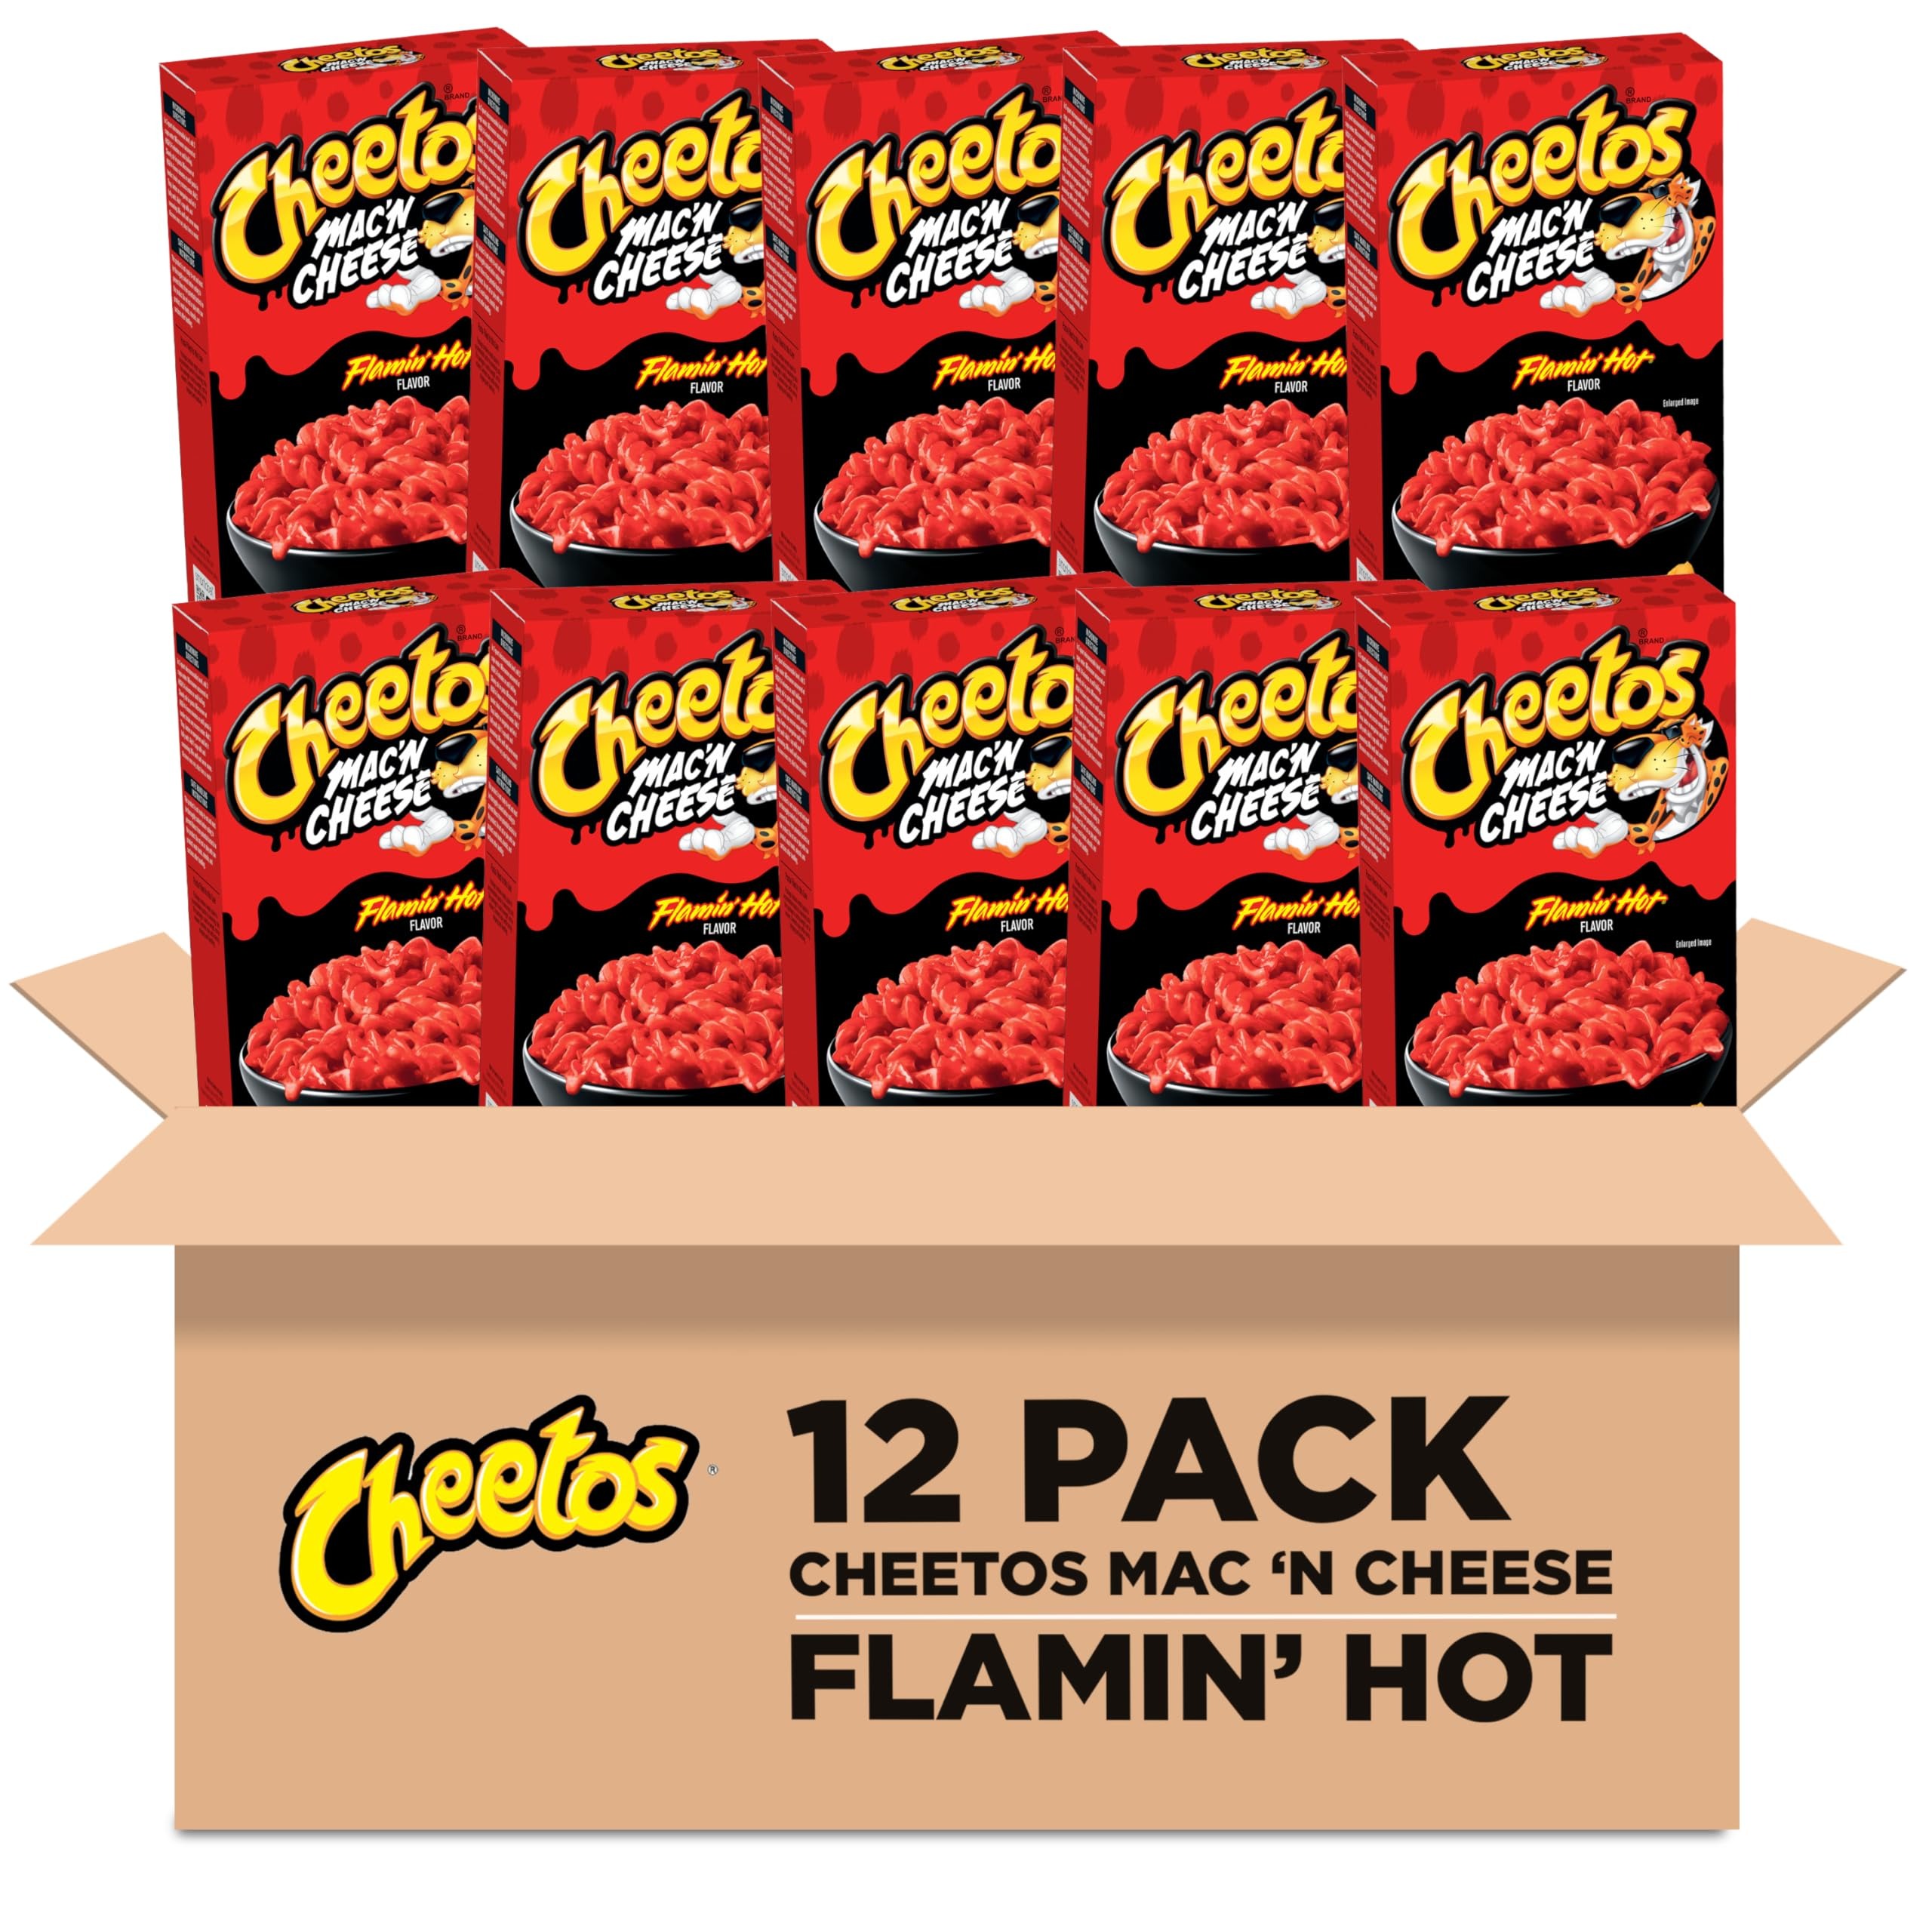
Item Name: Cheetos Mac & Cheese Flamin' Hot 5.6oz Boxes (Pack of 12)
Bullet Point 1: Includes 12 (5.6oz) boxes of Cheetos Mac 'N Cheese, Flamin' Hot flavor, Packaging and Formula May Vary
Bullet Point 2: Try this new bold take on a classic mac and cheese! The new Cheetos Mac 'n Cheese recipe is creamier than ever, so go ahead and give it a taste!​
Bullet Point 3: Bold, creamy Mac N Cheese, full of Cheetos flavor
Bullet Point 4: Macaroni and Cheese in 7 Minutes or Less: Just add 2 TBSP Butter or Margarine, 1/4 Cup Milk, and 6 Cups Water
Bullet Point 5: Cruncheamy: That extra-cheesy crunchy and creamy combo when you top your Macaroni and Cheese with your favorite Cheetos Snack
Bullet Point 6: Packaging and Formula May Vary: For a limited time, you may receive either formula
Value: 67.2
Unit: Ounce

Price: 1.34